Valentí Serra de Manresa

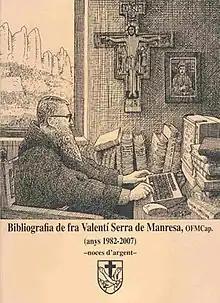
Cover of Brother Valentí Serra de Manresa's Bibliography

Valentí Serra i Fornell (Manresa, Bages, 1959), is a Spanish Capuchin and priest, whose religious name is Valentí Serra de Manresa.